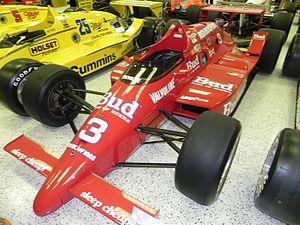
Les 500 miles d'Indianapolis 1986, organisés exceptionnellement le samedi 31 mai 1986 sur l'Indianapolis Motor Speedway, ont été remportés par le pilote américain Bobby Rahal sur une March-Cosworth.
Robert Woodward Rahal, né le 10 janvier 1953 à Medina, Ohio, est un pilote automobile américain, désormais reconverti en tant que directeur d'écurie.